Tacitus on Jesus

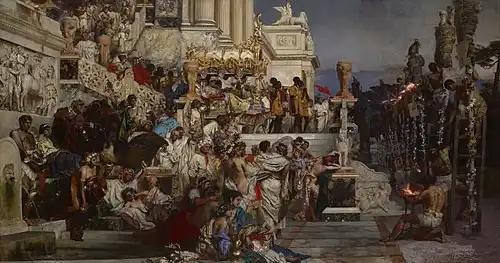
"Nero's Torches", by Henryk Siemiradzki (1876)

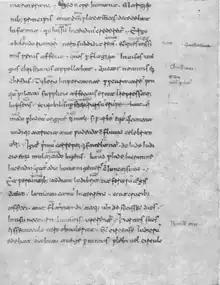
Part of the page from the 11th century codex containing "Annales", , the passage with the reference to Christians (Florence, Laurentian Library, Plut. 68.2, f. 38"r")

The "Annals" passage, which has been subjected to much scholarly analysis, follows a description of the six-day Great Fire of Rome that burned much of Rome in July 64 AD. The key part of the passage (translation from Latin by A. J. Church and W. J. Brodribb, 1876):